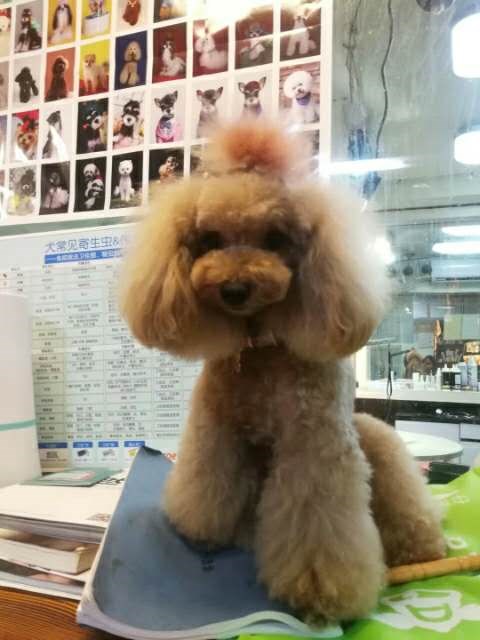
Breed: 7449-n000128-teddy